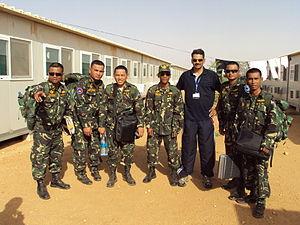
Les Forces armées royales khmères sont l'armée du Cambodge. Leur nom est également traduit par Forces armées royales cambodgiennes. Le commandant en chef des forces armées est le roi du Cambodge, poste actuellement occupé par Norodom Sihamoni.